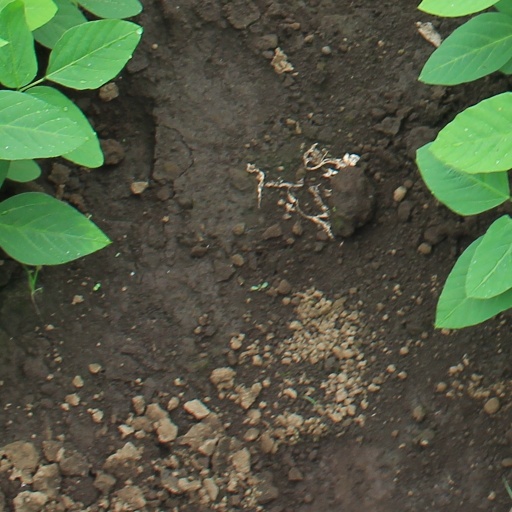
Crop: soybean